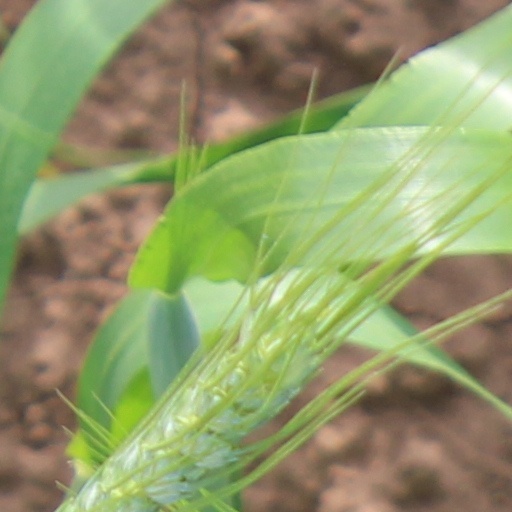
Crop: wheat